Pomerania in the early modern period

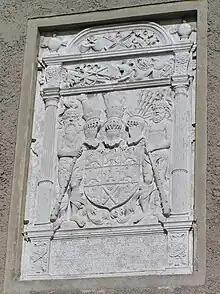
Coat of arms of the House of Pomerania at Pudagla palace, the secularized former Usedom Abbey

The Protestant Reformation reached Pomerania in the early 16th century. Bogislaw X of the Duchy of Pomerania in 1518 sent his son, Barnim IX, to study in Wittenberg. In 1521, he personally attended a mass of Martin Luther in Wittenberg, and also of other reformed preachers in the following years. Also in 1521, Johannes Bugenhagen, the "Doctor Pomeranus", the most important person in the following conversion of Pomerania to Protestantism, left Belbuck Abbey to study in Wittenberg, close to Luther. In Belbuck, a circle had formed before, comprising not only Bugenhagen, but also Johann Boldewan, Christian Ketelhut, Andreas Knöpke and Johannes Kureke. These persons, and also Johannes Knipstro, Paul vom Rode, Peter Suawe, Jacob Hogensee and Johann Amandus spread the Protestant idea all over Pomerania. At several occasions, this went along with public outrage, plunder and arson directed against the church.